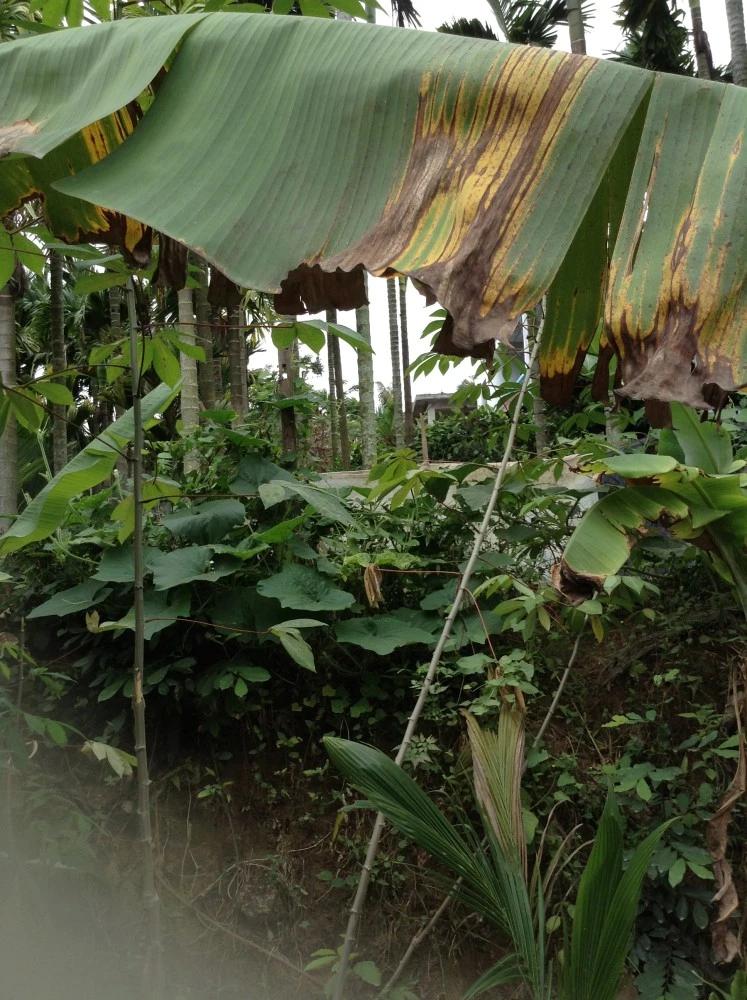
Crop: unknown
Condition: banana_banana_black_streak